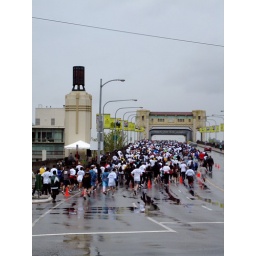
The view from the sidewalk in front of Terry's building